Pigeon guillemot

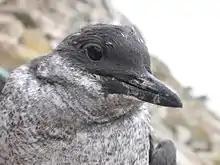
An almost fledged pigeon guillemot nestling

The pigeon guillemot ranges across the Northern Pacific, from the Kuril Islands and the Kamchatka Peninsula in Siberia to coasts in western North America from Alaska to California. This bird's wintering range is more restricted than its breeding season range, the pigeon guillemot usually wintering at sea or on the coasts, from the Pribilof and Aleutian Islands to Hokkaido and southern California. In Alaska, some migrate south because of advancing sea-ice, although others remain in ice leads or ice holes some distance from the edge of the ice sheet. Further south, birds banded in the Farallon Islands in central California have been recorded moving north, as far as Oregon and even British Columbia. It generally is philopatric, meaning it returns to the colony where it hatched to breed, but it sometimes moves long distances after fledging before settling, for example a chick ringed in the Farallones was recorded breeding in British Columbia.